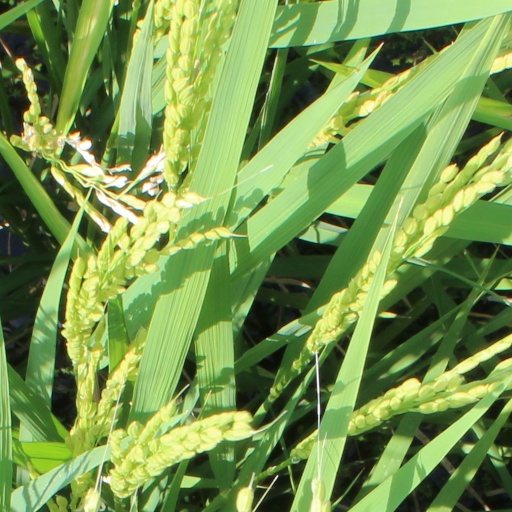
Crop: rice